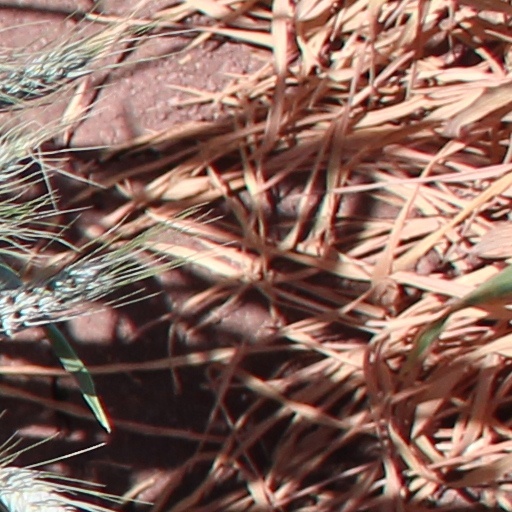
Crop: wheat